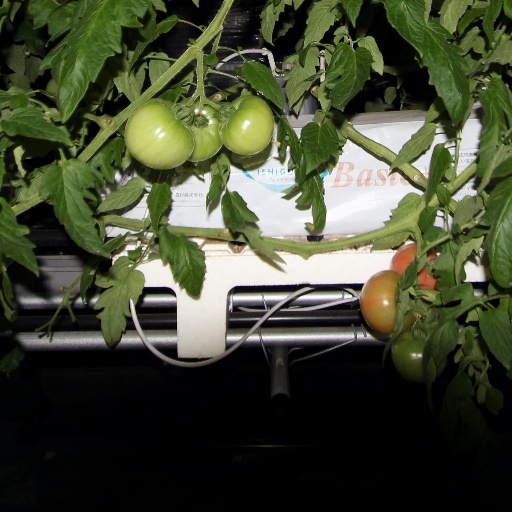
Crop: tomato